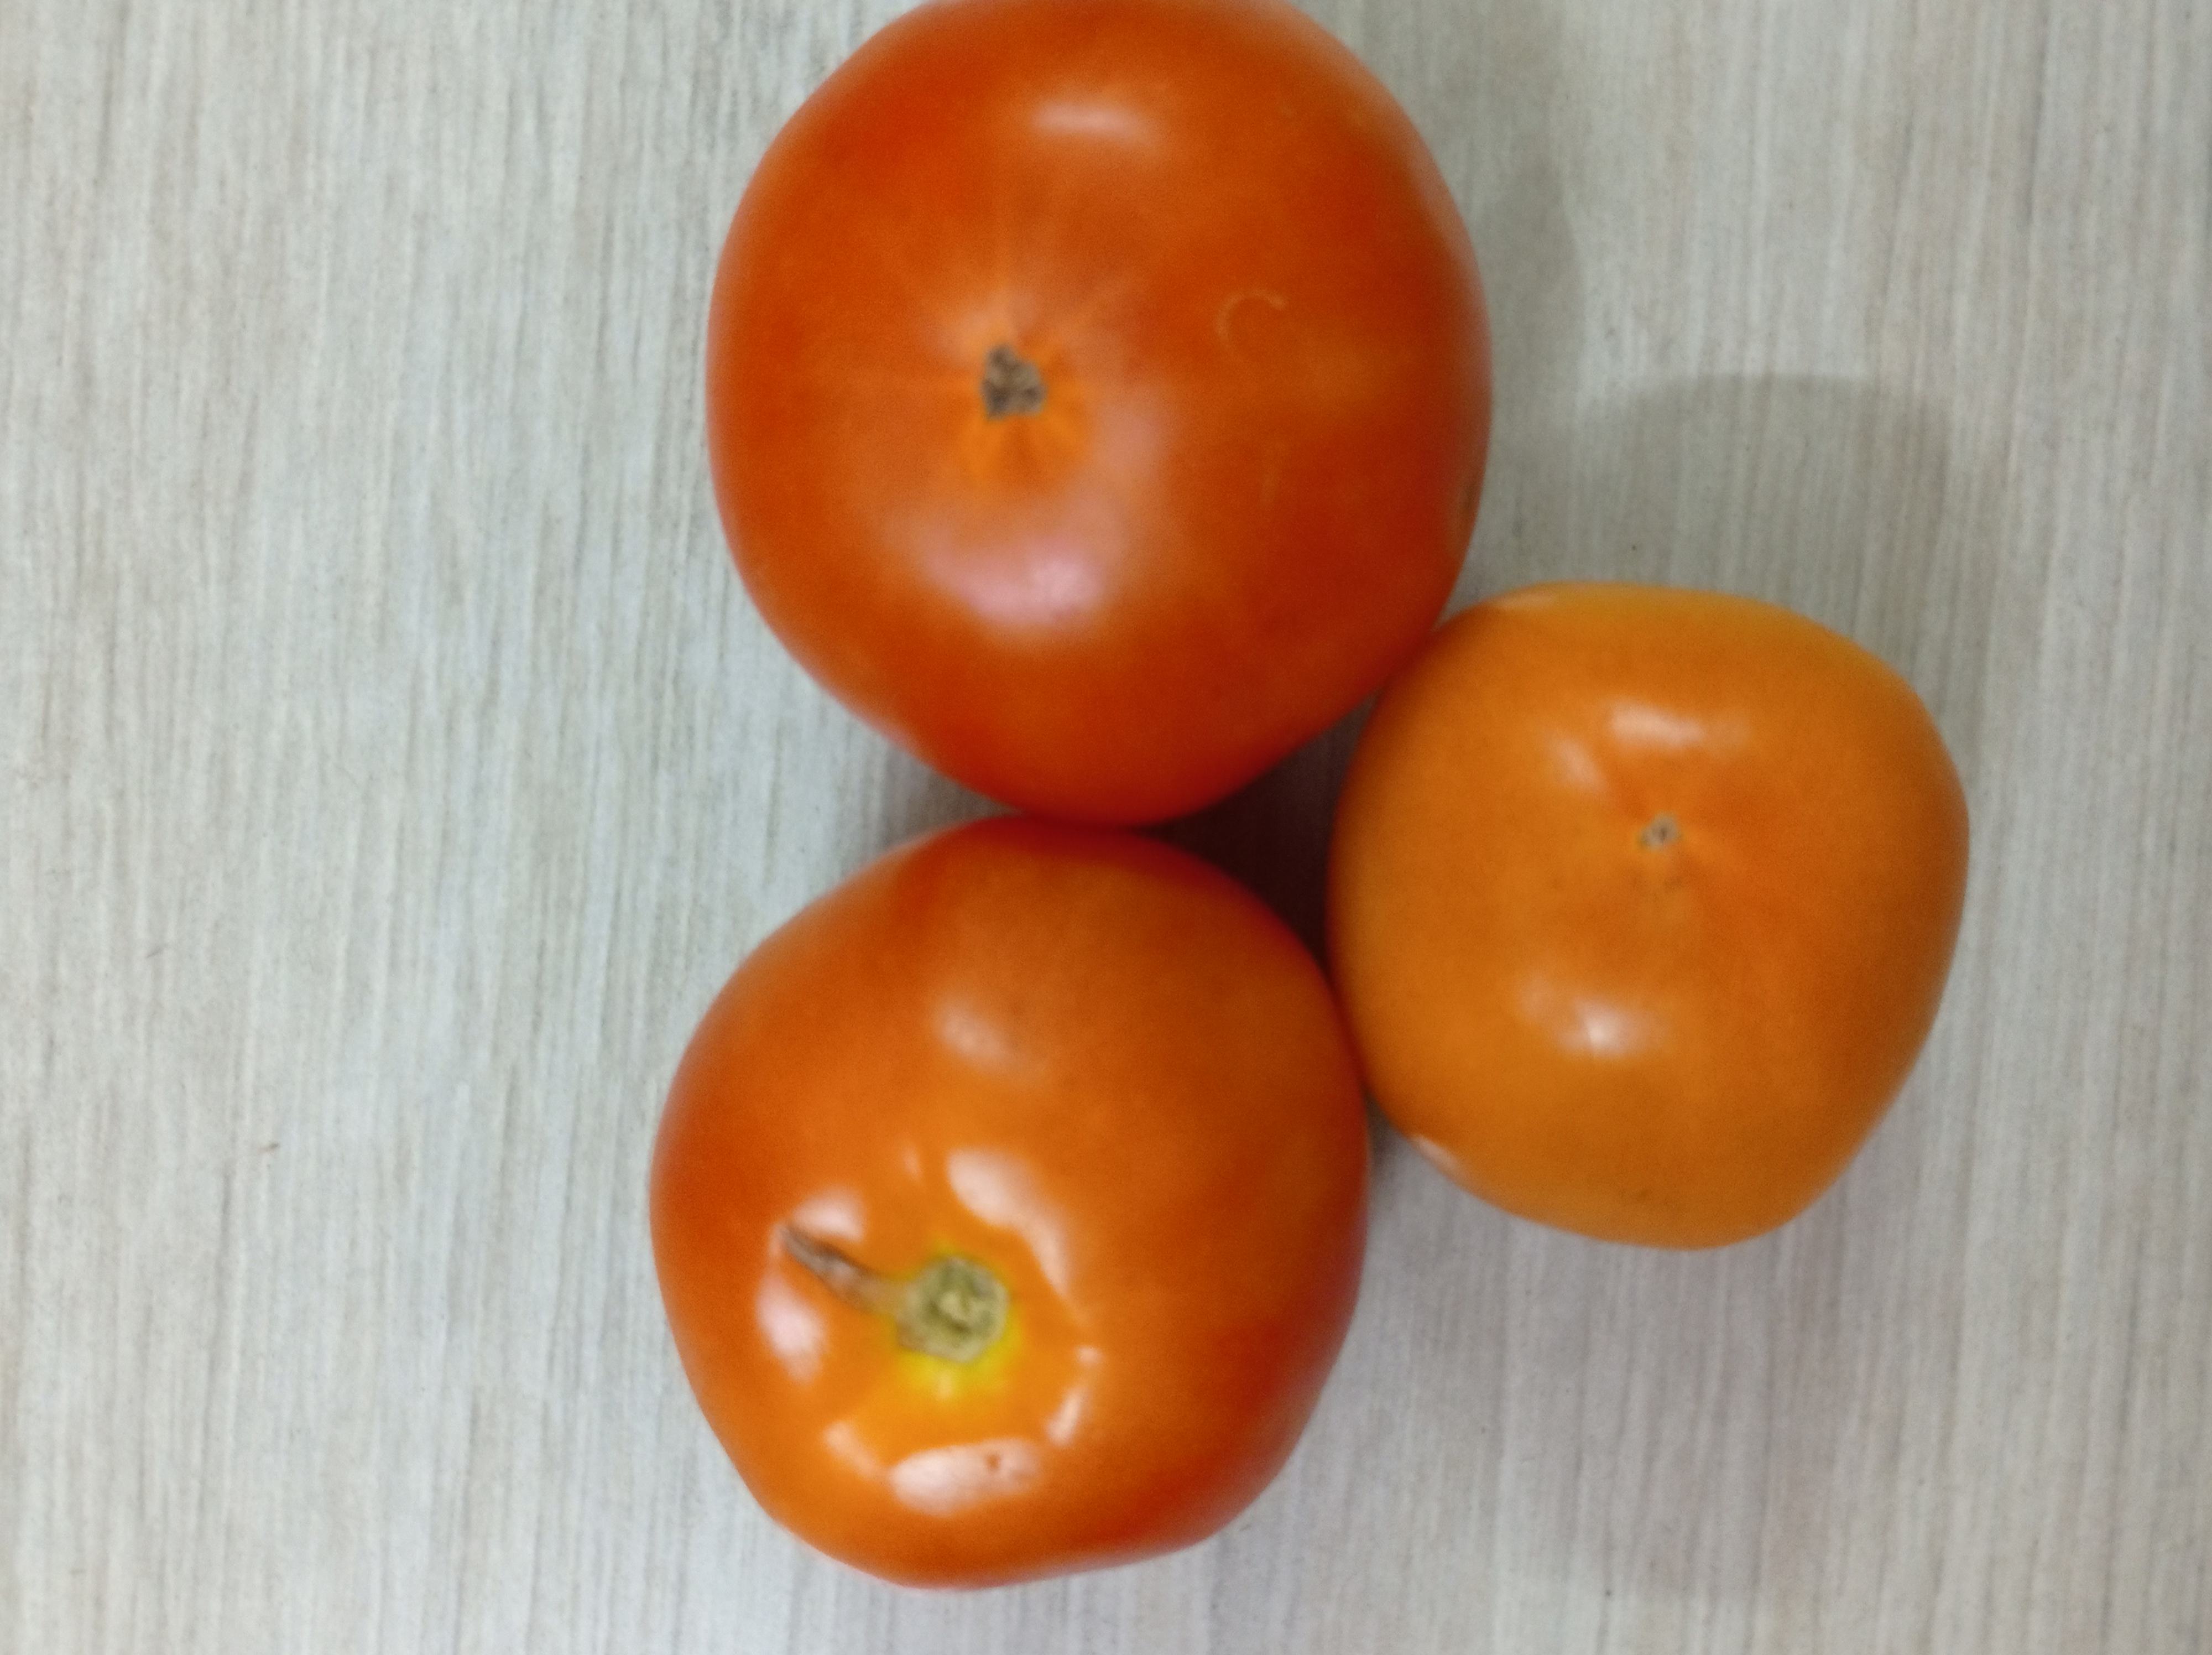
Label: Fresh